French cruiser Colbert (C611)

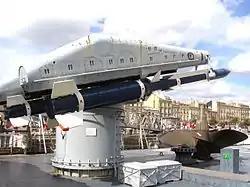
Masurca launcher.

"Colbert" was modernized and converted into a missile cruiser from 1970 to 1972. The 127mm guns were replaced by the Masurca surface-to-air missile system and 100mm dual-purpose guns. Afterwards, she was based at Brest from 1973 to 1976, and then at Toulon.